Lubbock Preston Smith International Airport

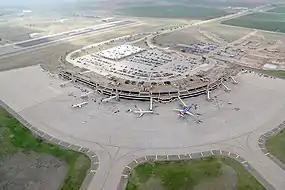
Aerial view of Lubbock Preston Smith International Airport terminal building (2018)

Braniff Airways, later to be Braniff International Airways, Continental Airlines, and Pioneer Air Lines all began scheduled passenger flights to Lubbock by 1945. Braniff began with an Amarillo-Lubbock-Dallas route, Continental with a multi-stop route between El Paso and Tulsa, and Pioneer with a multi-stop route between Amarillo and Houston. Pioneer later added flights on a multi-stop route between Albuquerque and Dallas. Pioneer merged into Continental Airlines in 1955 and then Trans-Texas Airways took over the Albuquerque to Dallas route in 1963. By then Continental was flying nonstop to Dallas, Albuquerque, and El Paso however the flight to Tulsa still made stops at Wichita Falls, Lawton, and Oklahoma City. Flights to Houston stopped at Midland/Odessa and San Antonio.